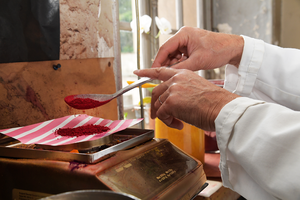
Pesée des pigments, atelier de teinture, mobilier national
La teinture est l'action de modifier la couleur d'un support par absorption d'un colorant. Elle est utilisée en cosmétique pour les cheveux et la peau, en ameublement pour teinter les bois ou les textiles, en confection pour les vêtements, en maroquinerie pour le cuir, etc. Le terme teinture désigne également la substance colorante elle-même.
Un colorant est une substance utilisée pour apporter une couleur à un objet à teinter.